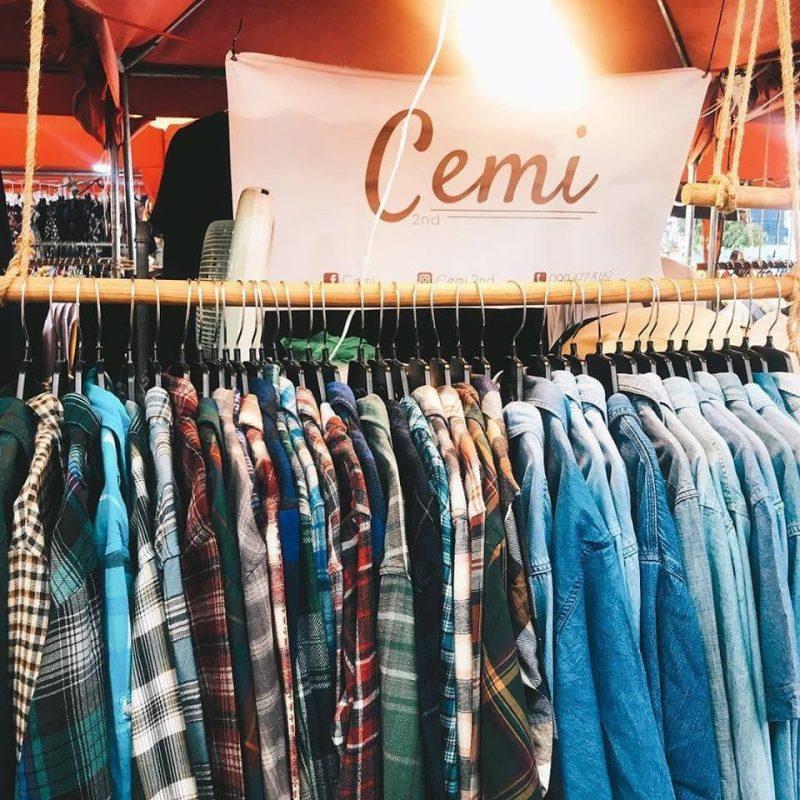
ở trên kệ hàng có sự xuất hiện của nhiều chiếc áo